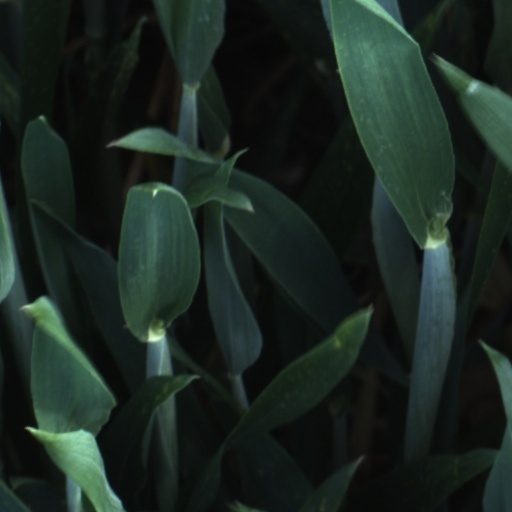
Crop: wheat